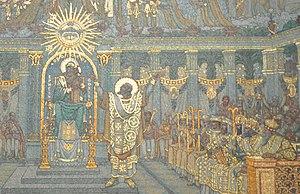
Dértail de la mosaïque de la basilique de Fourvière à Lyon (partie de droite)
Théodoret de Cyr est un évêque, théologien et historiographe chrétien de langue grecque. Du point de vue théologique, il se rattache à l'École d'Antioche. Il est, avec Eusèbe de Césarée, Sozomène, Socrate le Scolastique et Évagre le Scholastique, l’un des principaux historiens ecclésiastiques de l’Antiquité tardive.